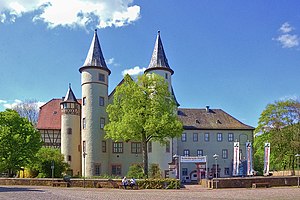
Lohr am Main / Historie / Museer
Lohrer Schloss
Lohr am Main er en kommune i Landkreis Main-Spessart i regierungsbezirk Unterfranken i den tyske delstat Bayern. Den ligger ved floden Main i mittelgebirgeområdet Spessart omkring halvejs mellem Würzburg og Aschaffenburg. Lohr er centrum for og administrationsby for, men ikke medlem af Verwaltungsgemeinschaft Lohr am Main.